Panagiotis Tachtsidis

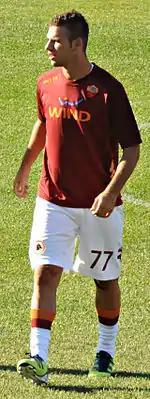
Tachtsidis playing for Roma in 2012.

On 19 July 2012, Tachtsidis signed a five-year contract with Roma for a fee of €2.5 million in co-ownership deal (€1.5 million plus 50% registration rights of Andrea Bertolacci). He scored one goal in 21 appearances for the club during the 2012–13 season.